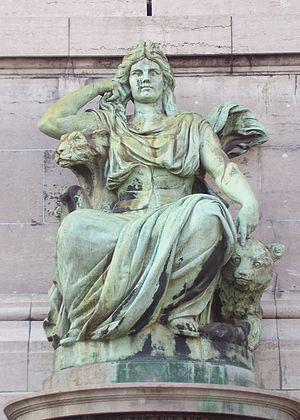
La province de Flandre-Occidentale est une province de Belgique située en Région flamande. Elle est la province la plus occidentale de la Belgique et est placée sous la tutelle de la région flamande.
Les Arcades du Cinquantenaire sont un monument érigé à Bruxelles à l'initiative du roi Léopold II, à l'occasion du cinquantième anniversaire de l'indépendance de la Belgique. À leur construction, l'homme politique socialiste Émile Vandervelde les appela « les arcades des mains coupées » en pleine Chambre parlementaire, pour dénoncer le financement des travaux par l'argent du caoutchouc congolais.